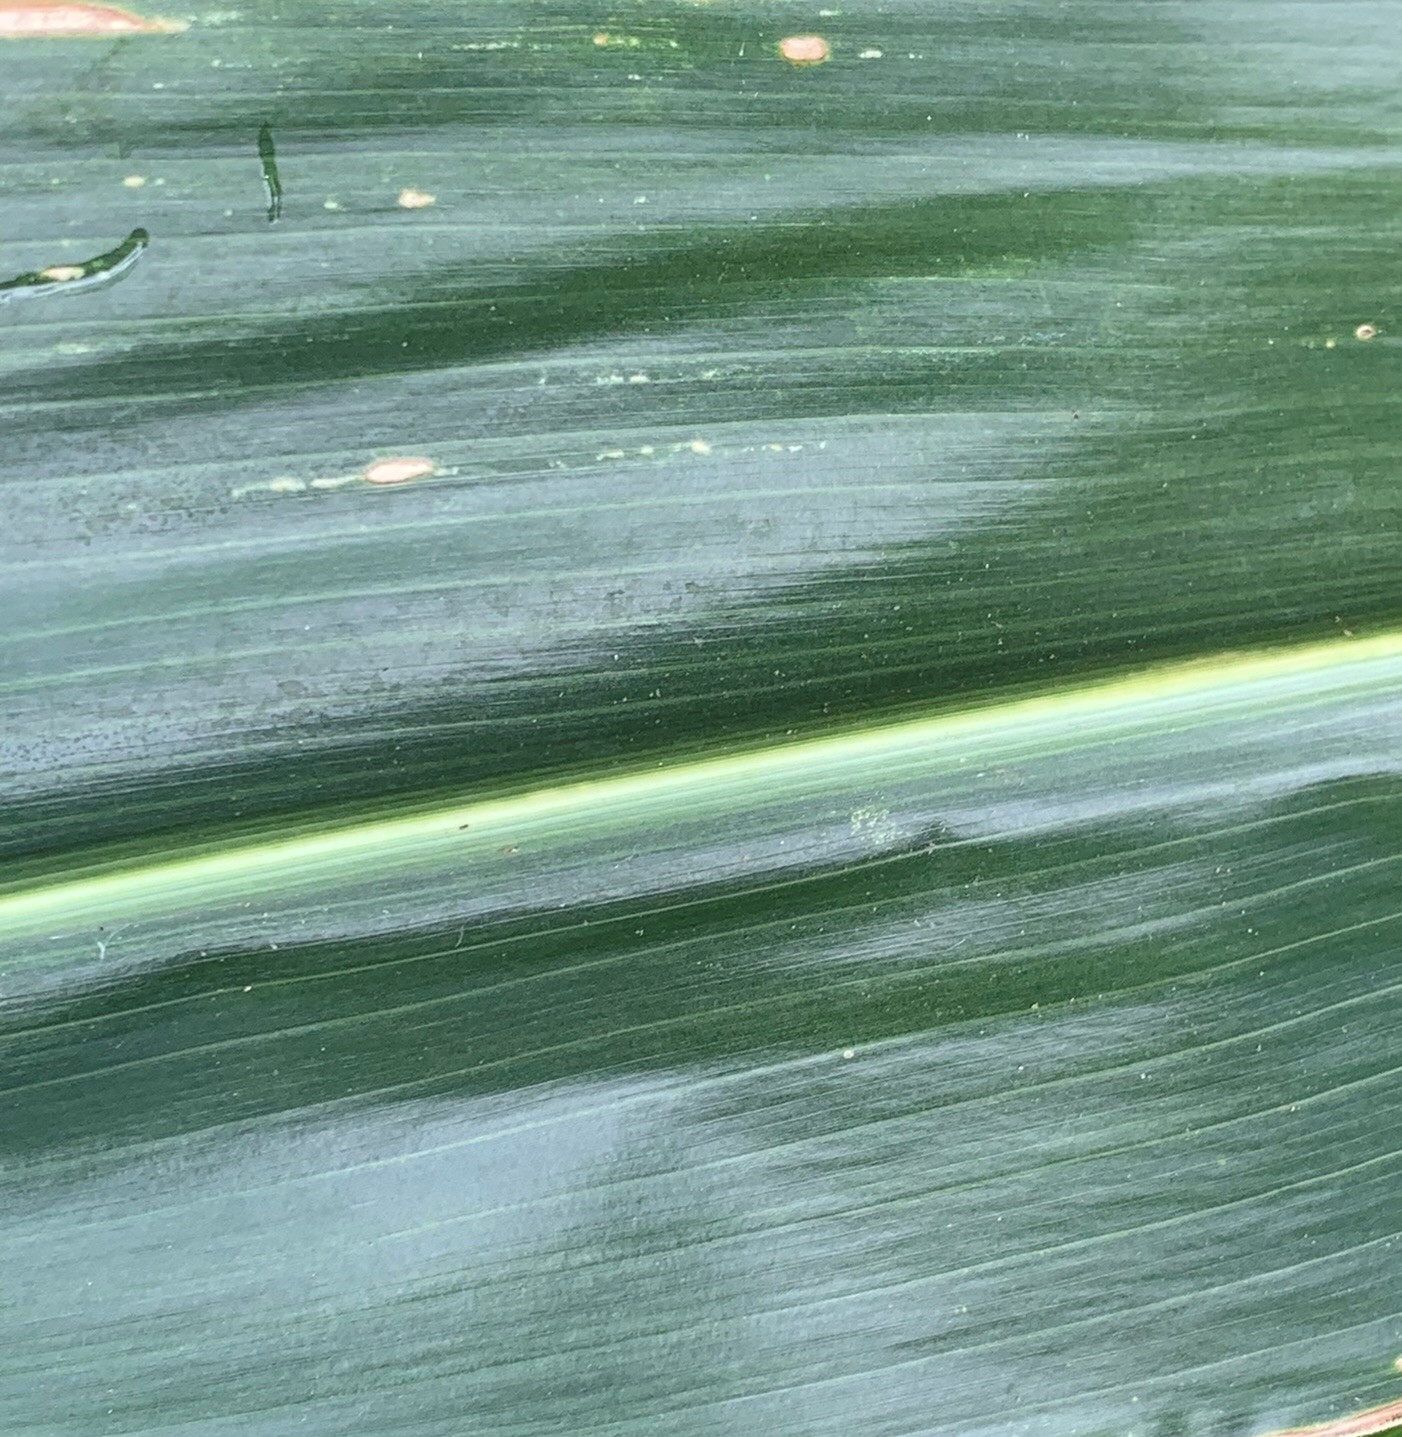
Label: Healthy